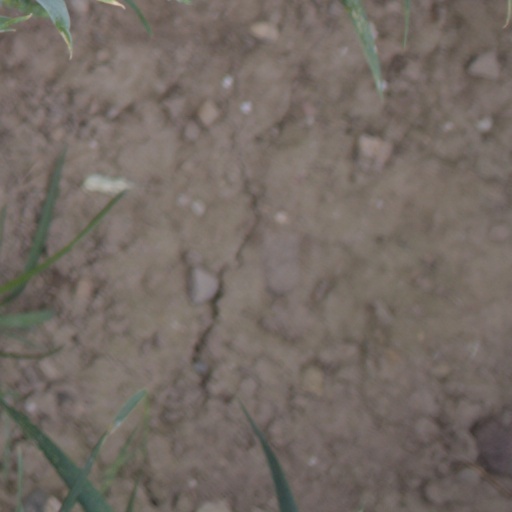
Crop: wheat